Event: Nepal Earthquake
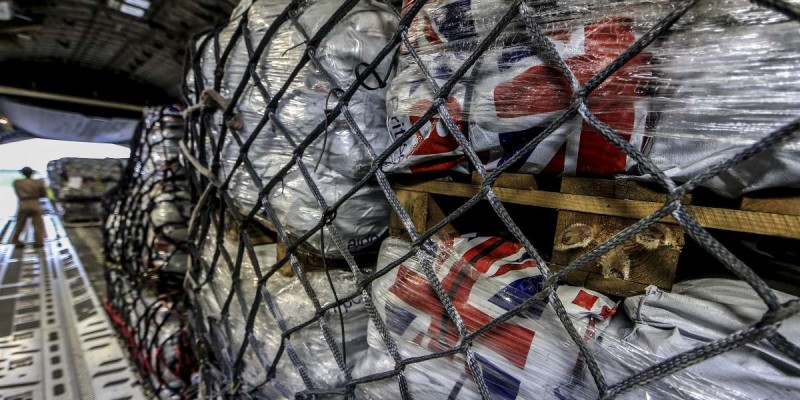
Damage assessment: no_damage